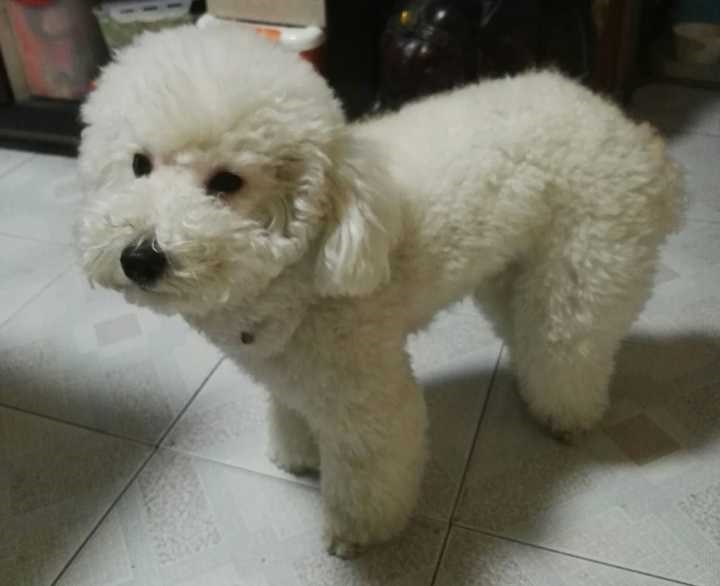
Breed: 3083-n000117-Bichon_Frise